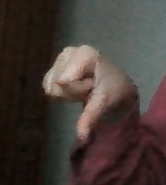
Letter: waw